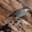
Label: bird